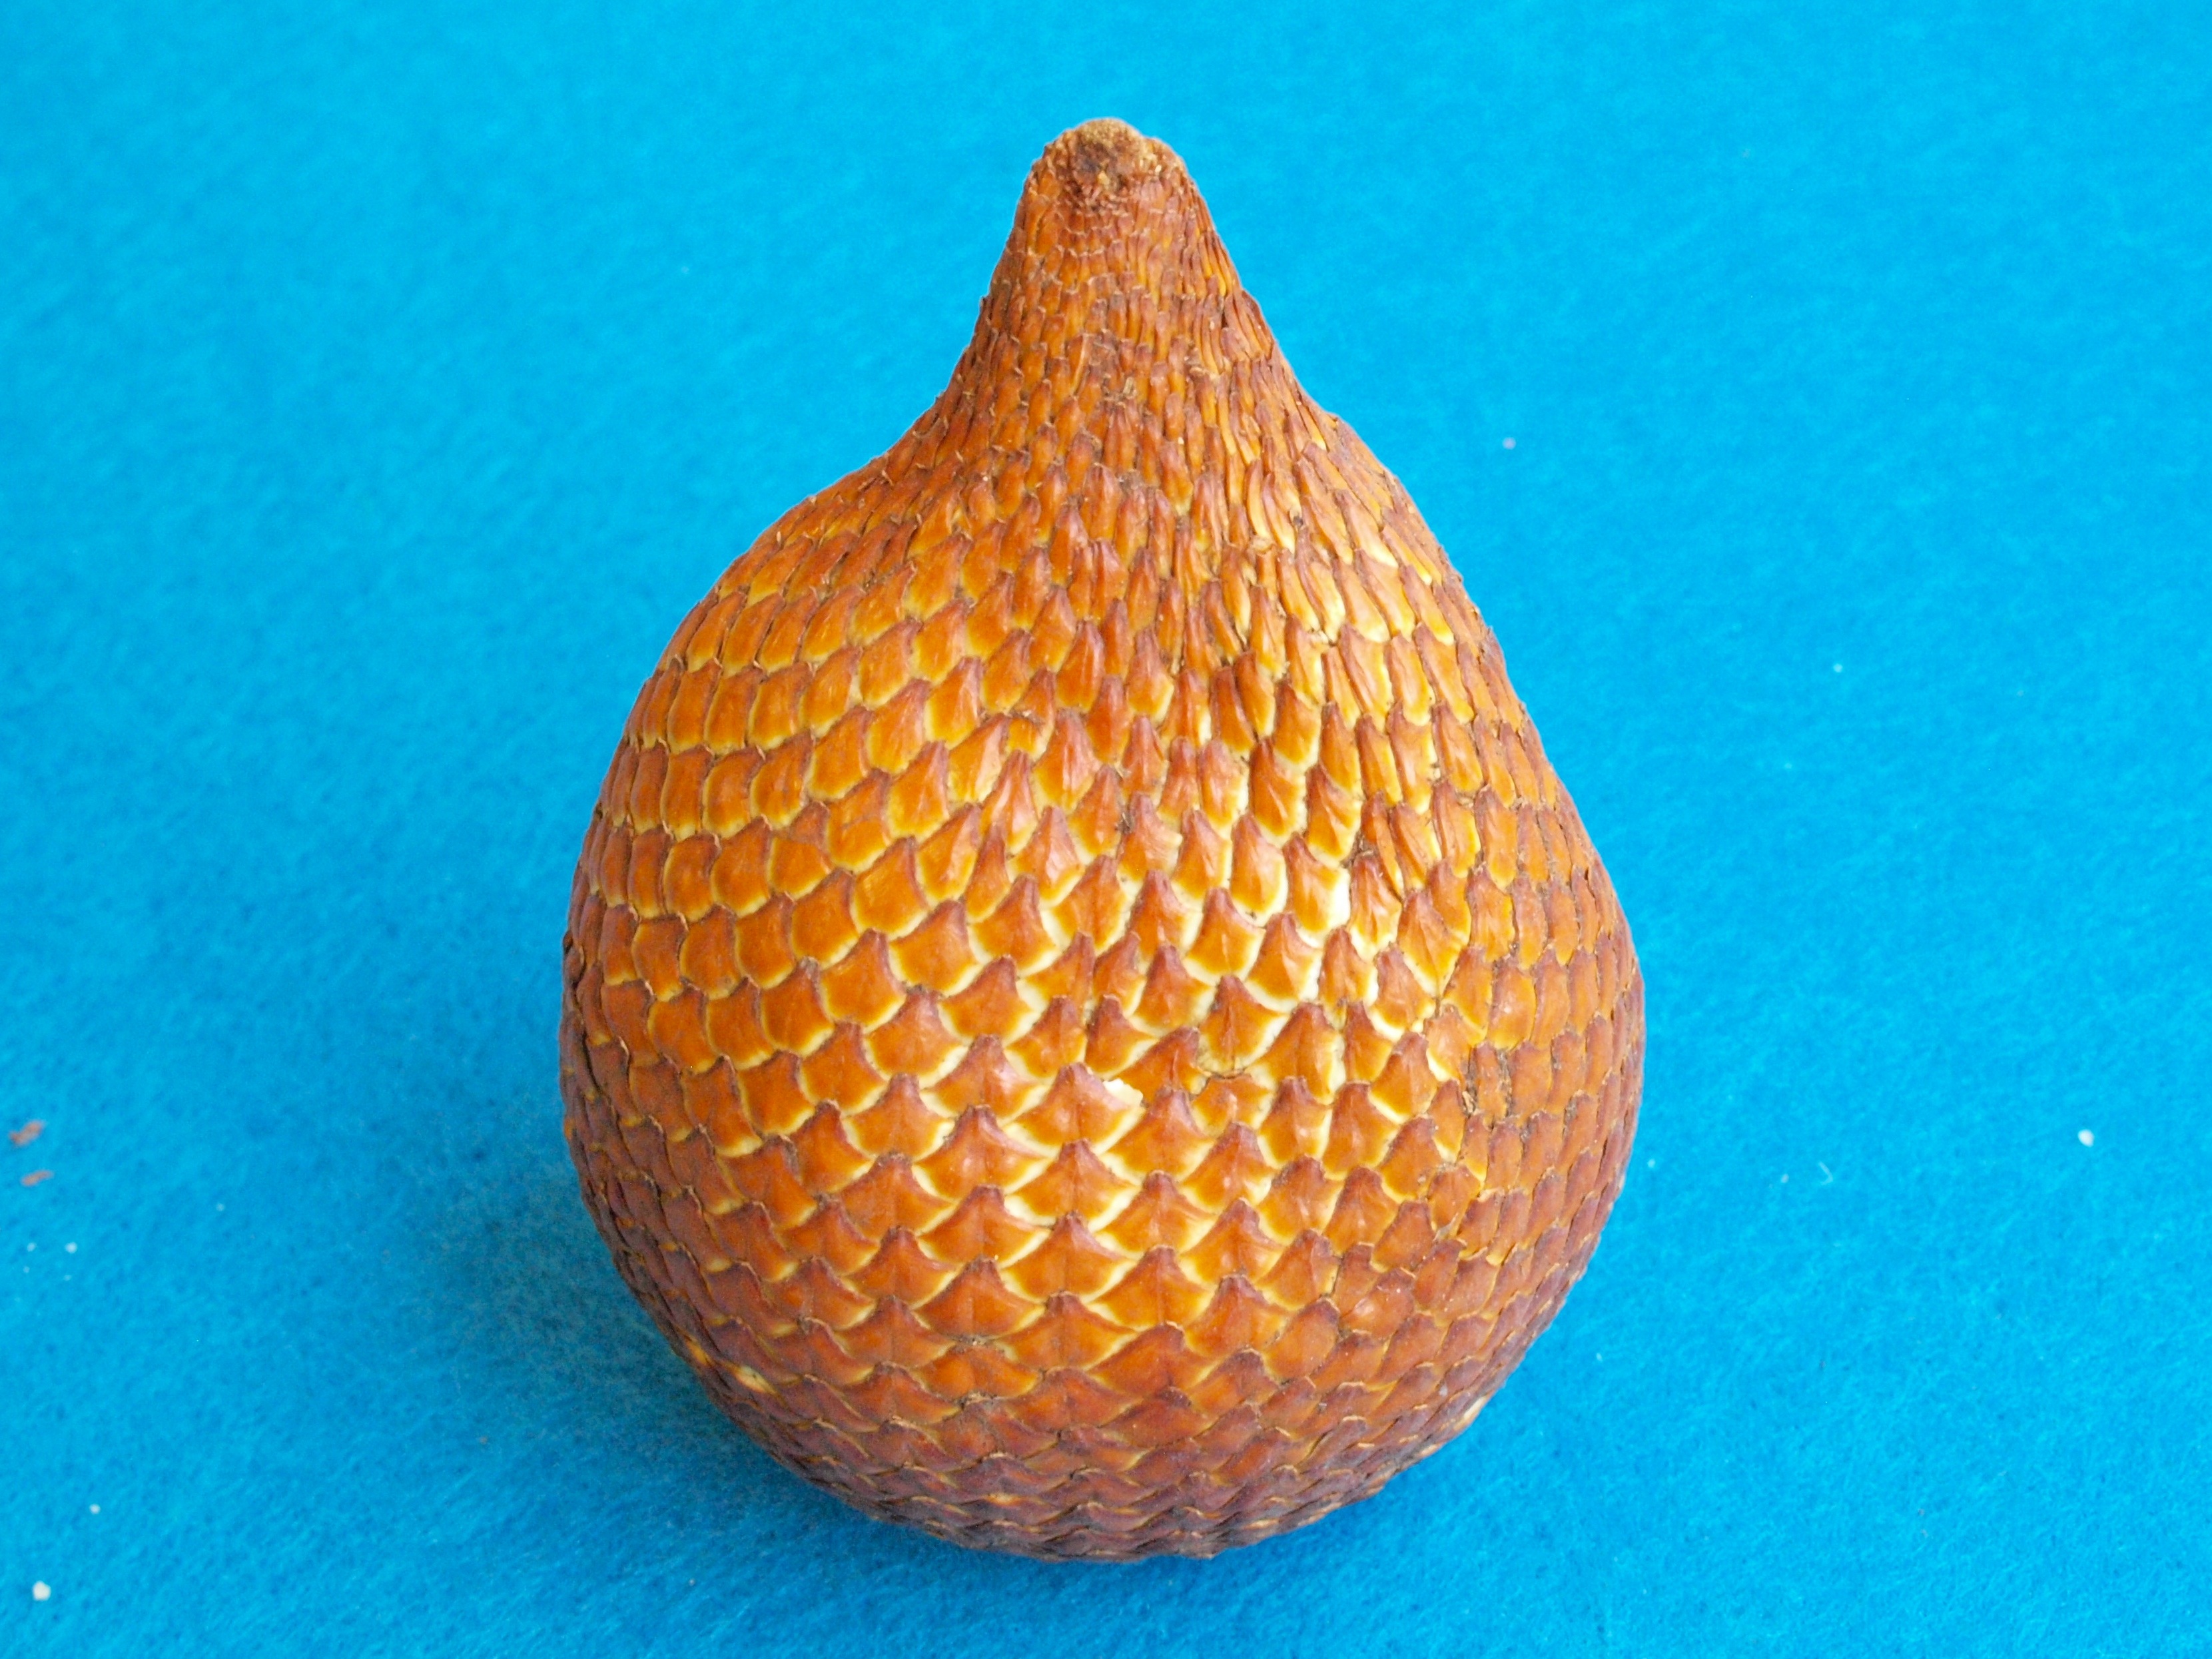
plant, fruit, food, produce, gourd, indonesia, flowering plant, land plant, snakefruit, salacca edulis, snake skin fruit, salak palm